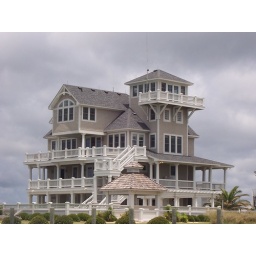
My house...yeah right. This was the beach house we stayed in with my family for vacation, in the Outer Banks.